Magnetix

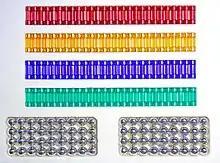
Magnetix 'Translucents' 1 Piece Set

Magnetix is a magnetic construction toy that combines plastic building pieces containing embedded neodymium magnets, and steel bearing balls that can be connected to form geometric shapes and structures. Designed to be a cheaper version of the Geomag magnetic construction set, Magnetix's image suffered severely when an early manufacturing defect caused a death. It was sold under various brands after the defect was corrected.